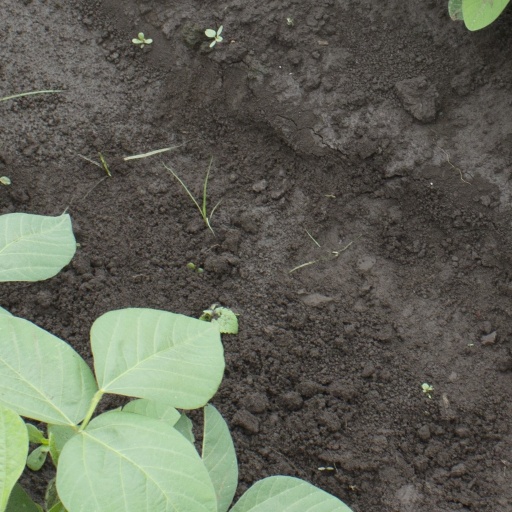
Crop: soybean